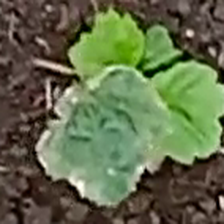
Weed species: Little_Mallow(Malva parviflora)